Mediaspree

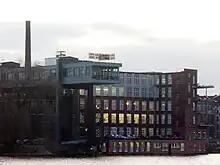
The Industriepalast seen from the north bank of the Spree

Oberbaum-City is the name given to the former Narva light bulb factory since 1999. It is bordered on the west by Warschauer Straße, on the north by Bahnstrasse as well as the S-Bahn station Warschauer Straße, on the east by Lehmbruckstraße and to the south by the river Spree. The name of the complex comes from the neighboring Oberbaumbrücke.